South African Class 19C 4-8-2

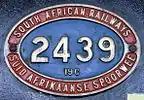
x100px

The photograph alongside shows a Class 19C loco­motive after a record speed test run during which the engine achieved a speed of . A.G. Watson is standing sixth from left in the group in front of the locomotive, with hat in hand.